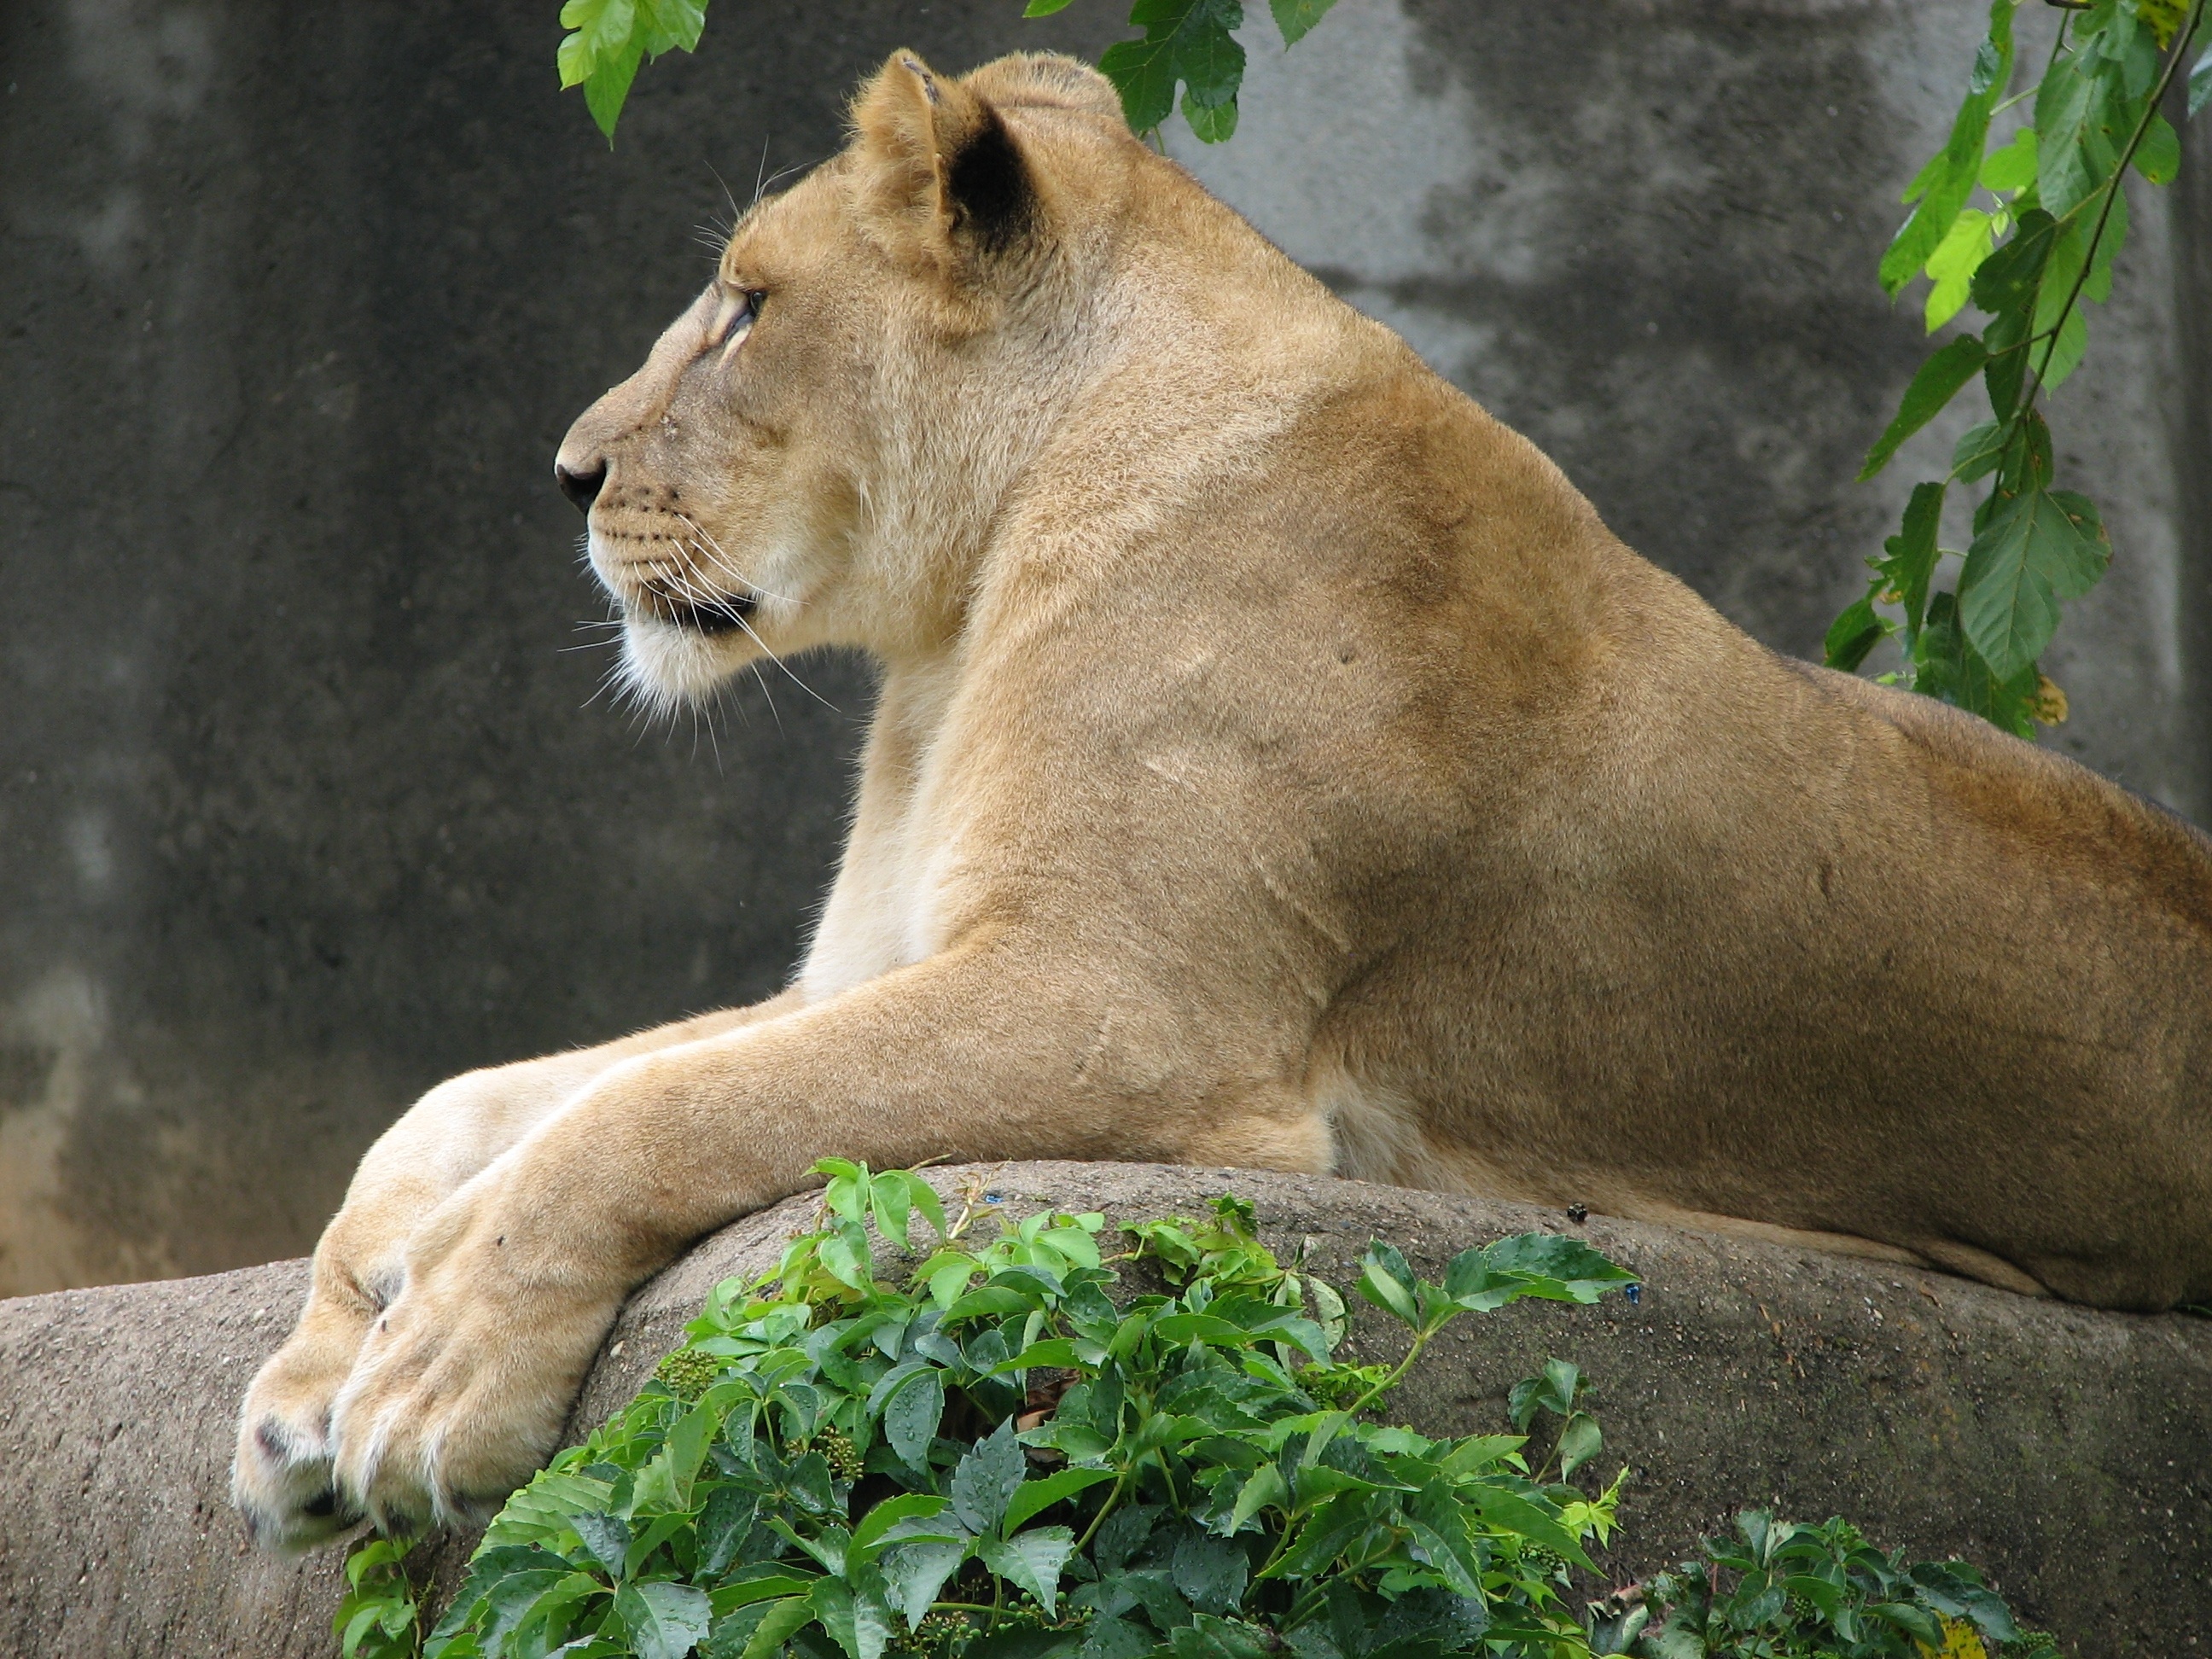
nature, looking, female, wildlife, zoo, mammal, predator, fauna, lion, lioness, big cat, wild animal, vertebrate, puma, big cats, cat like mammal